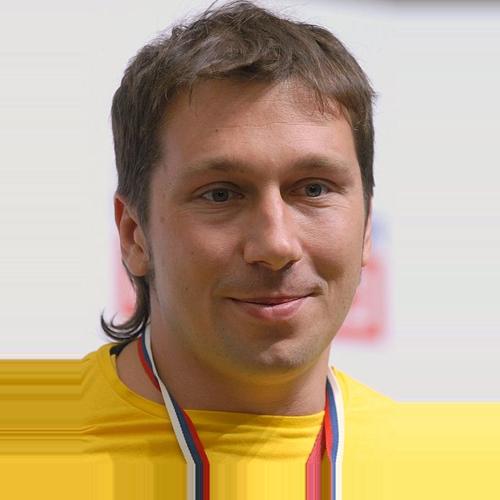
Age: 33